Jerome Anthony Watrous

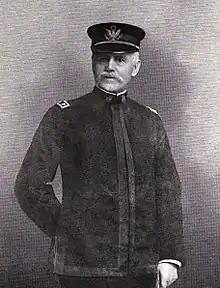

Jerome Anthony Watrous (September 6, 1840June 5, 1922) was an American journalist, historian, and soldier. He served with the Iron Brigade of the Army of the Potomac throughout the American Civil War, and later served one term in the Wisconsin State Assembly.